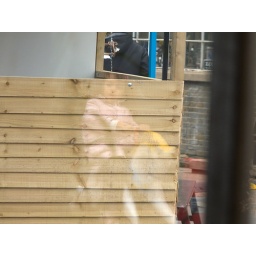
Reflection of girl on ride in creperie window